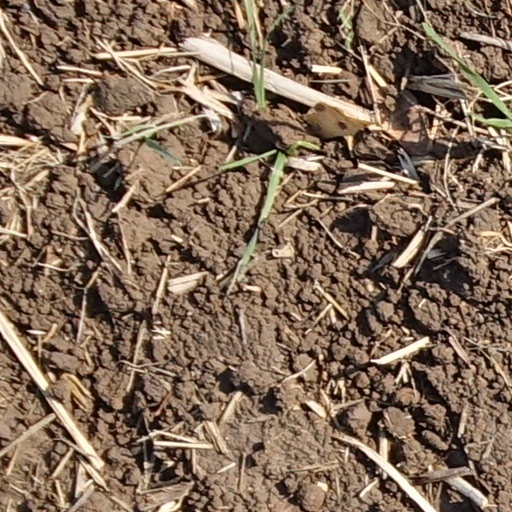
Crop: wheat